Gheorghe Ghibănescu

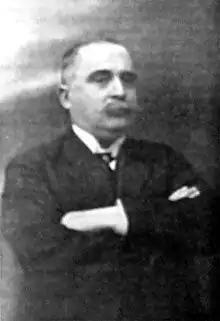
Gheorghe Ghibănescu

Gheorghe Ghibănescu (29 September 1864 – 4 July 1936) was a Romanian historian and philologist.